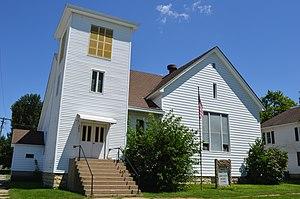
Donovan est un village situé dans le comté d'Iroquois, dans l’État de l’Illinois, aux États-Unis. Sa population s’élevait à 304 habitants lors du recensement de 2010, estimée à 295 habitants en 2016.